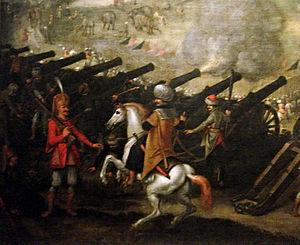
Les campagnes impériales de Soliman le Magnifique furent un ensemble de campagnes militaires menées par Soliman Iᵉʳ. Dixième sultan de l'Empire ottoman, il fut appelé Soliman le Magnifique en Occident et le Législateur en Orient, pour sa réforme substantielle du système légal ottoman. Pendant son règne de près de 46 ans de 1520 à son décès en 1566, l'Empire ottoman fut l'État le plus puissant du monde. À son apogée, l'Empire s'étendait de Vienne, en Europe centrale, à la péninsule Arabique, au Moyen-Orient, couvrant plus de 5 200 000 km² de superficie.